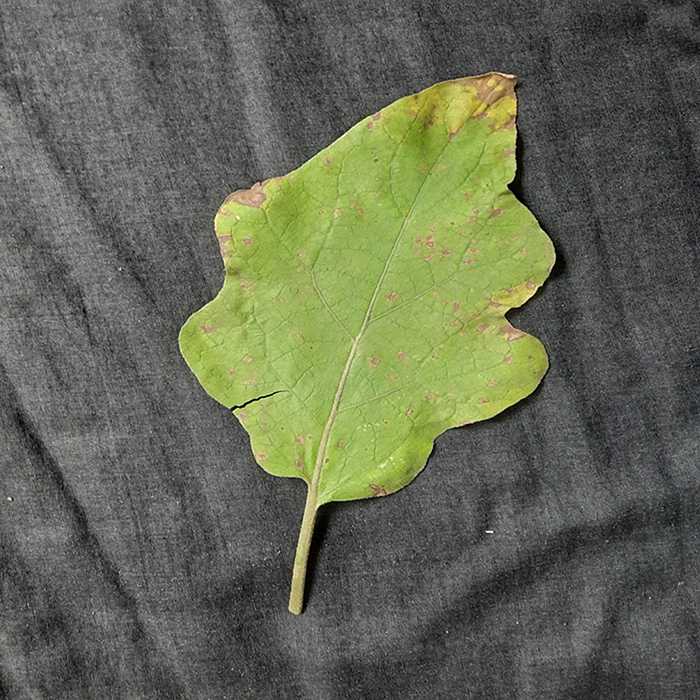
Plant: Eggplant
Label: Eggplant Cercopora leaf spot